Guanaqueros

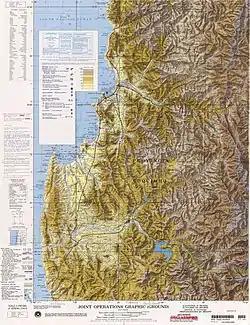
Guanaqueros beach in Coquimbo

Guanaqueros is a Chilean town in the commune of Coquimbo, Elqui Province, Coquimbo Region. It is located in Guanaqueros Bay, 12 kilometers northeast from Tongoy. It is a fishermen's cove, which spreads along the eastern rim of the "Cerro Guanaqueros" ("Guanaqueros Hills"), and with its houses built facing to the north in the direction of the Pacific Ocean.